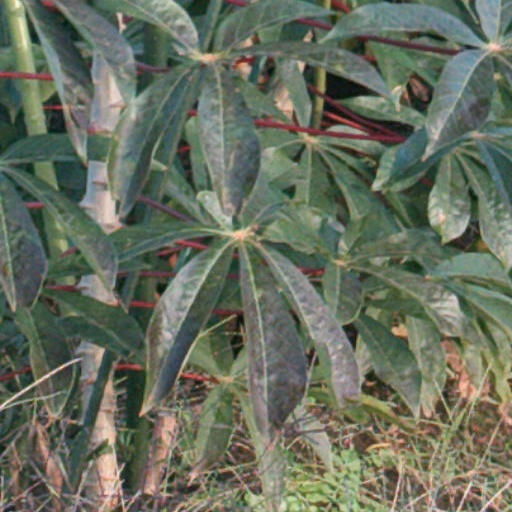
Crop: cassava